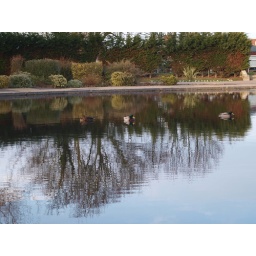
The boating lake in Kensington Gardens. The mirror image turned out better than imagined